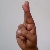
The image shows a hand gesture representing the letter 'R' in Indian Sign Language.